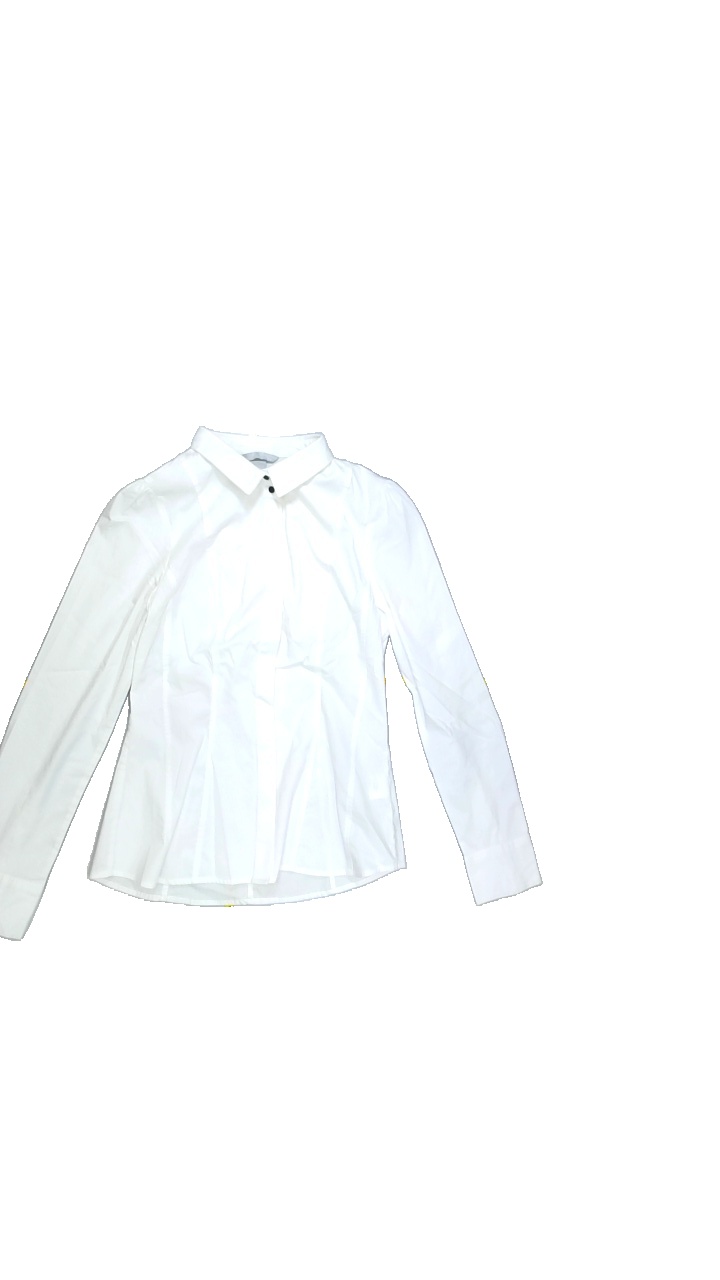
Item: Shirt (Ladies)
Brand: H&m
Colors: White
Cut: Regular, Collar
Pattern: Plain
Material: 73%cotton 24%polyester 3%elastane
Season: All
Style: No trend
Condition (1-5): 5
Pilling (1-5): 5
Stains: No
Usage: Reuse
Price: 50-100